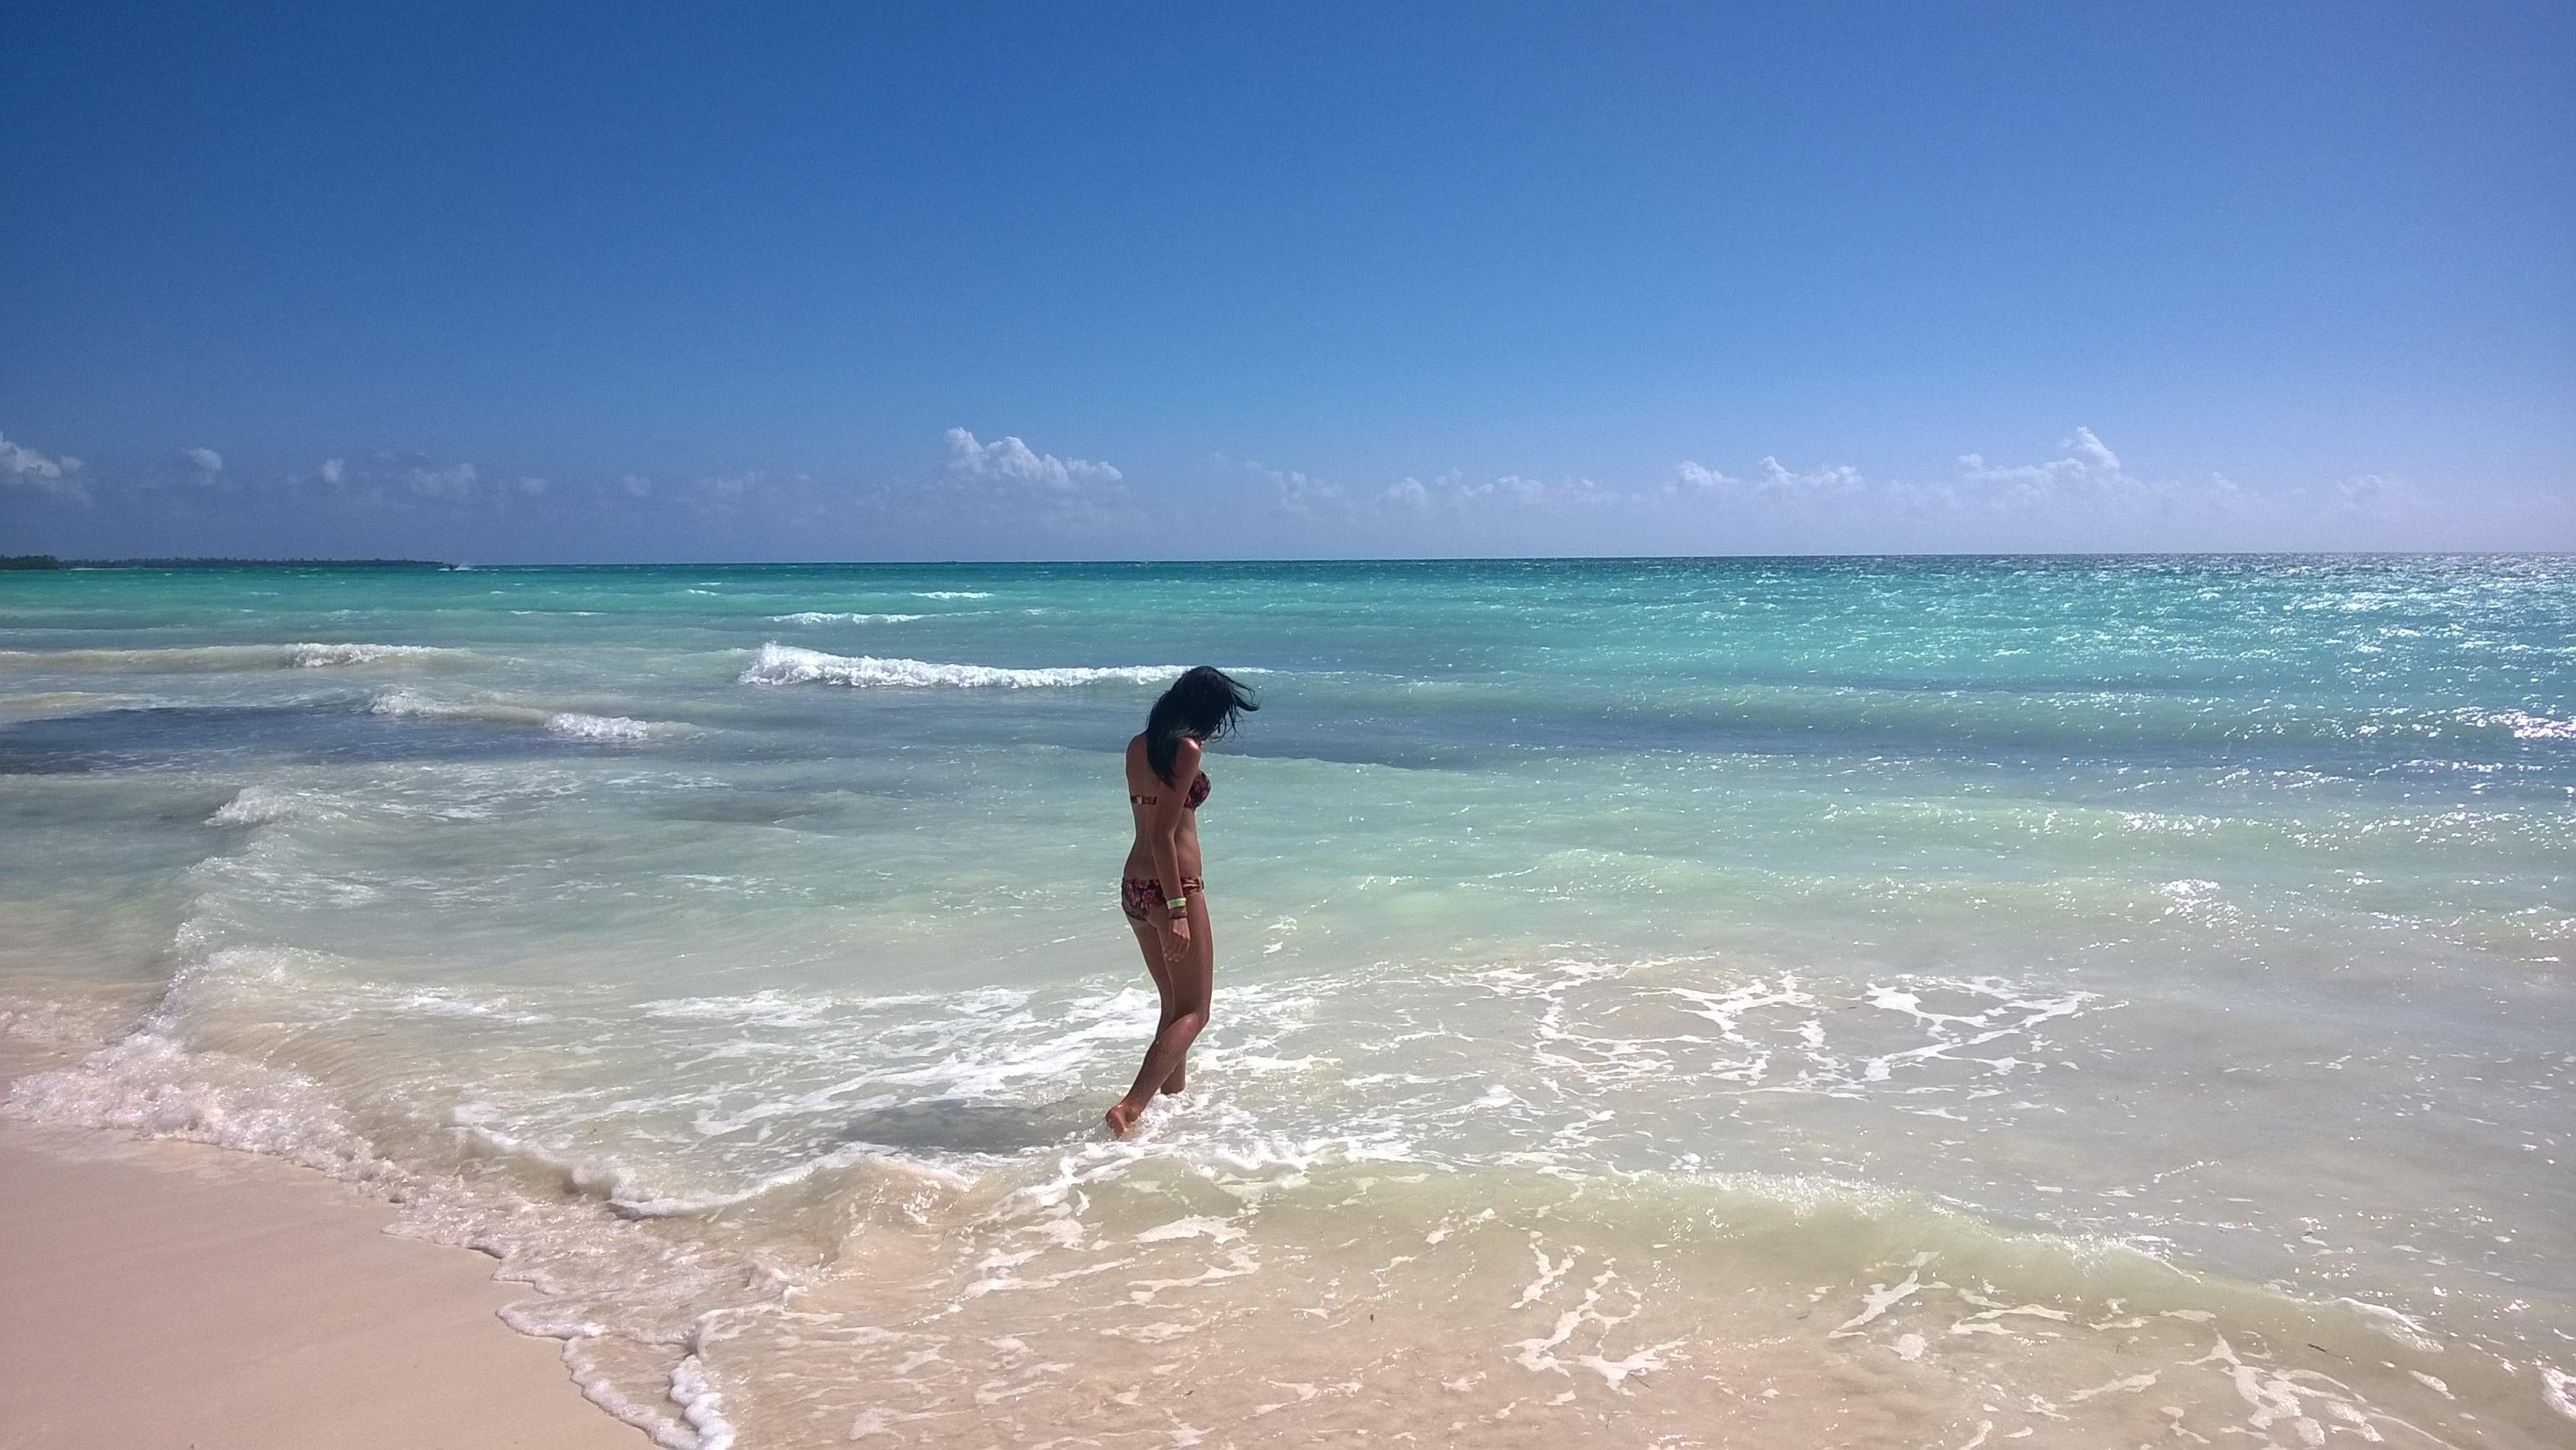
beach, sea, coast, sand, ocean, horizon, shore, wave, summer, vacation, coastline, body of water, holidays, young woman, cape, wind wave